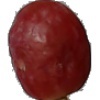
Label: Grape Pink 1